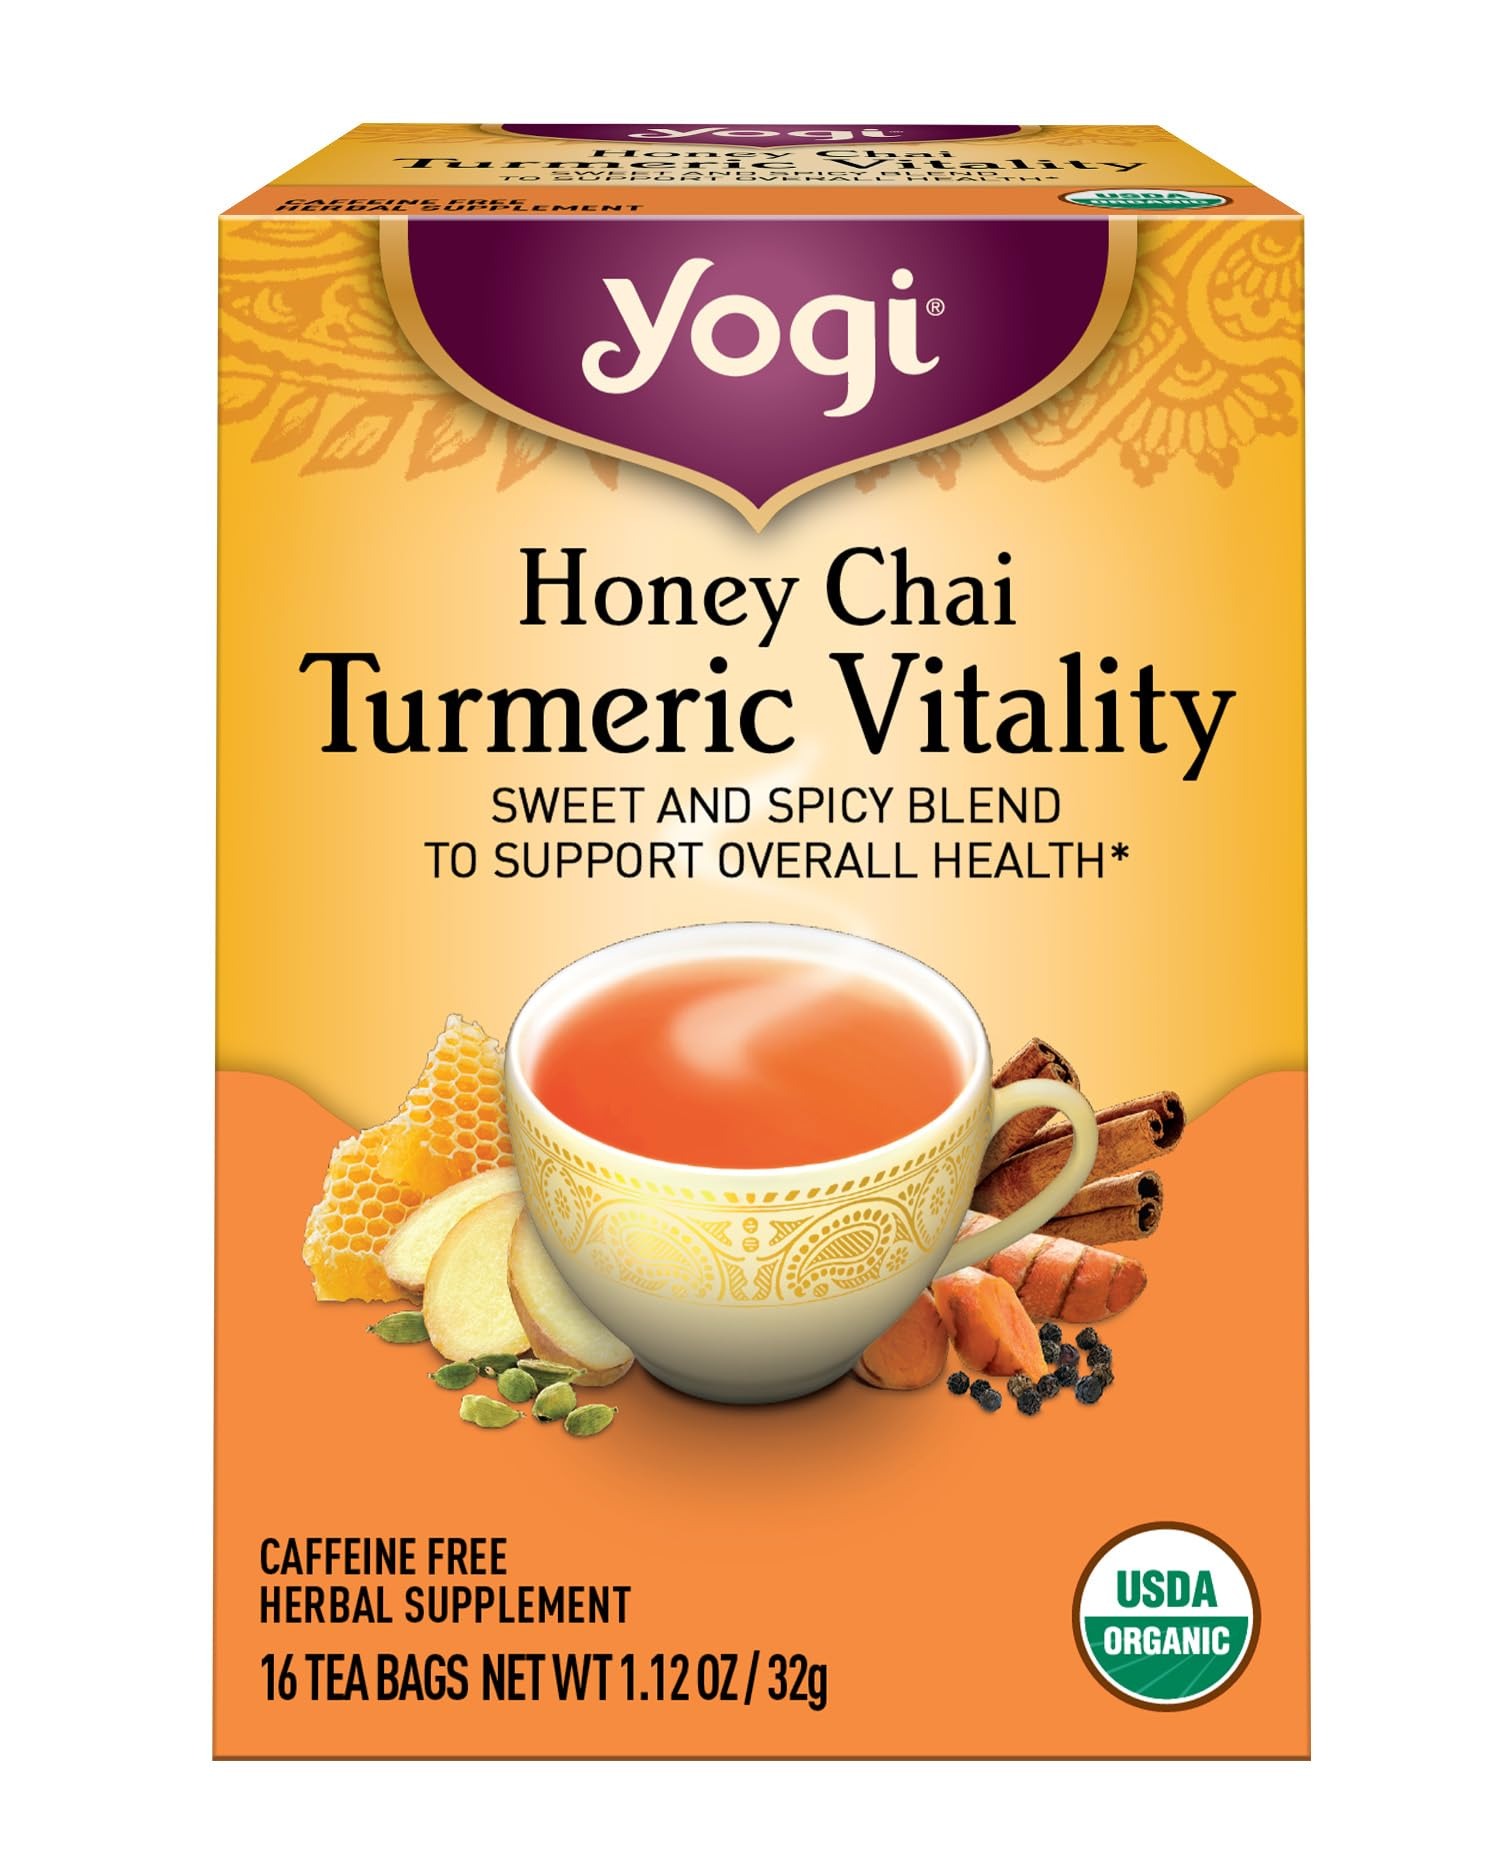
Item Name: Yogi Tea, Honey Chai Turmeric Vitality, 16 ct
Bullet Point 1: FLAVOR: This intriguing Chai tea blend combines delicious Ayurvedic warming spices, including Cinnamon, Cardamom, Ginger, and Clove; with Organic Honey Flavor for a richly spiced and lightly sweet Chai tea blend.
Bullet Point 2: BENEFITS: Turmeric, traditionally used in Ayurveda for its abundant health-promoting qualities, combines with warming spices to help support your overall health and well-being.
Bullet Point 3: ORGANIC: USDA Certified Organic and Non-GMO Project Verified.
Bullet Point 4: CONTENTS: Caffeine-free, Vegan, Kosher, Gluten-free, No Artificial Flavors or Sweeteners, and individually packaged in compostable tea bags.
Bullet Point 5: DOING GOOD: Certified B Corp, member of Ethical Tea Partnership, with the first LEED-Certified tea production facility in the world. Organic farming practices and commitments to regenerative agriculture ensure that our teas are top quality while giving back to farmers and nature.
Value: 16.0
Unit: Count

Price: 4.48